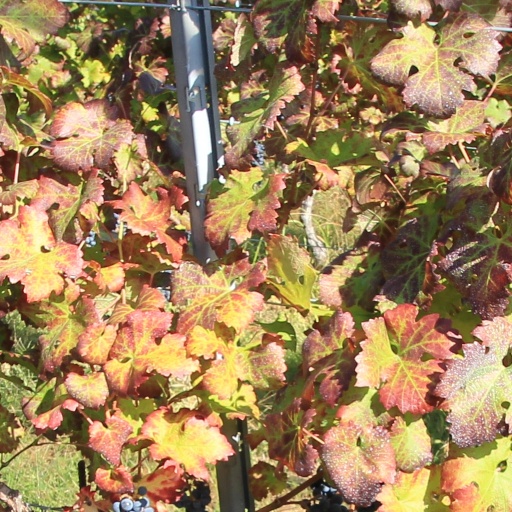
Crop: grape